2009 Liberal Party of Canada leadership election

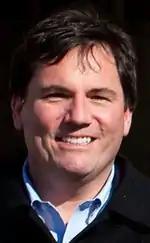
Dominic LeBlanc

Michael Ignatieff, 62, was the Member of Parliament for Etobicoke—Lakeshore since 2006; former leadership front-runner in 2006 before being defeated by Stéphane Dion on the final ballot; Deputy Liberal Leader since 2006.